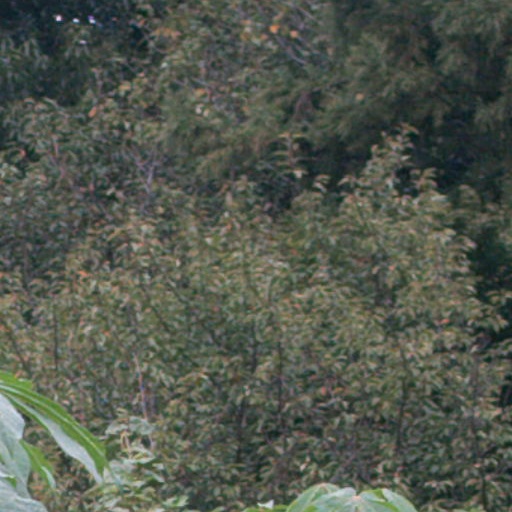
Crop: cassava